Ettore Peretti

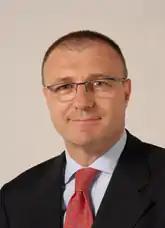
Ettore Peretti

Ettore Peretti (14 March 1958, Costermano sul Garda – 28 January 2018) was an Italian politician.